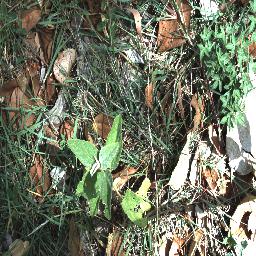
Label: negative